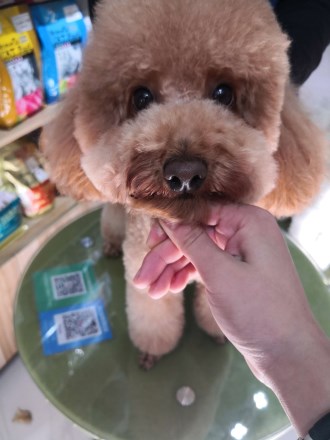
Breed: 7449-n000128-teddy